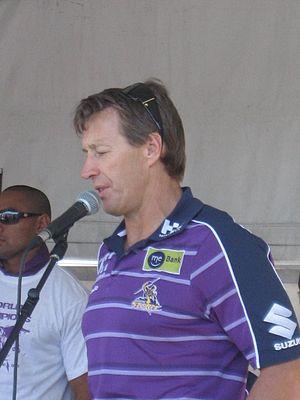
Craig Bellamy, né le 3 octobre 1959 à Portland, est un ancien joueur de rugby à XIII australien évoluant au poste de centre, de demi d'ouverture ou de troisième ligne dans les années 1980 et 1990 aux Raiders de Canberra dans le Championnat de Nouvelle-Galles du Sud. Il entame ensuite une reconversion dans le poste d'entraîneur, tout d'abord en tant qu'assistant de Wayne Bennett aux Broncos de Brisbane puis en prenant en main le Storm de Melbourne. Il devient l'un des entraîneurs les plus en vue, remportant à deux reprises la National Rugby League et en étant désigné sélectionneur de l'équipe de la Nouvelle-Galles du Sud pour le State of Origin entre 2008 et 2010.
Le Melbourne Storm est un club professionnel australien de rugby à XIII basé à Melbourne, capitale de l'État de Victoria, terre de football australien. Il évolue depuis la saison 1998 dans la National Rugby League qui est le championnat élite d'Australie. Bien qu'ayant constitué un palmarès dans les années 2000 avec des victoires de NRL en 1999, 2007 et 2009 ainsi que trois saisons régulières de NRL en 2006, 2007 et 2008, le club voit en 2010 le retrait de ses titres en NRL entre 2005 et 2009 en raison d'un dépassement de son plafond salarial. Il ne lui reste donc qu'un titre de NRL en 1999 comme palmarès ainsi qu'un World Club Challenge en 2000.